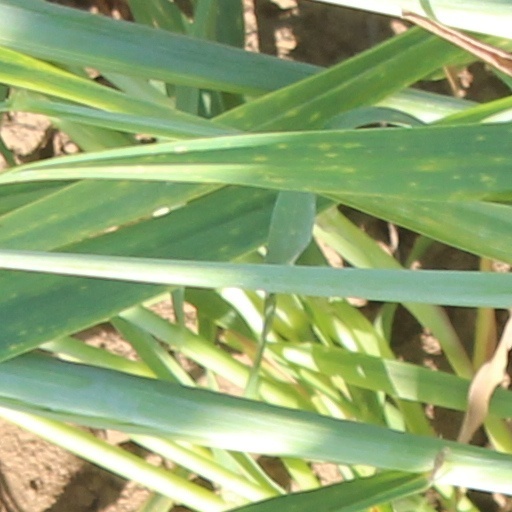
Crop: wheat